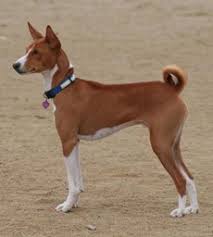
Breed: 243-n000103-basenji